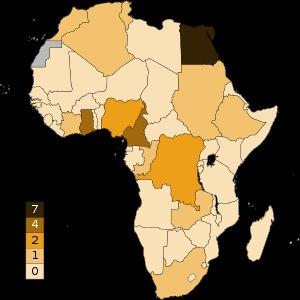
Cette page regroupe différents records et statistiques de la Coupe d'Afrique des nations de football, depuis la création de l'épreuve en 1957.